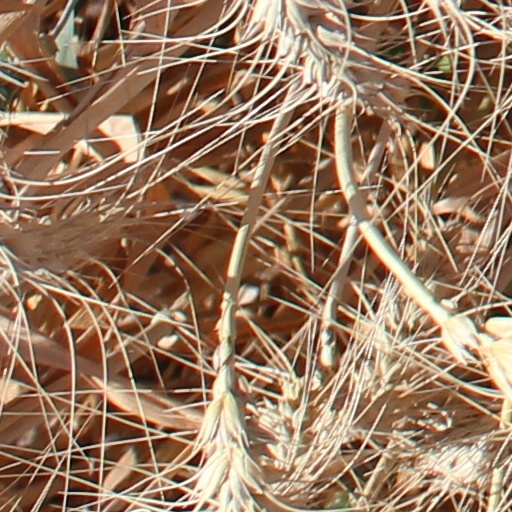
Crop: wheat